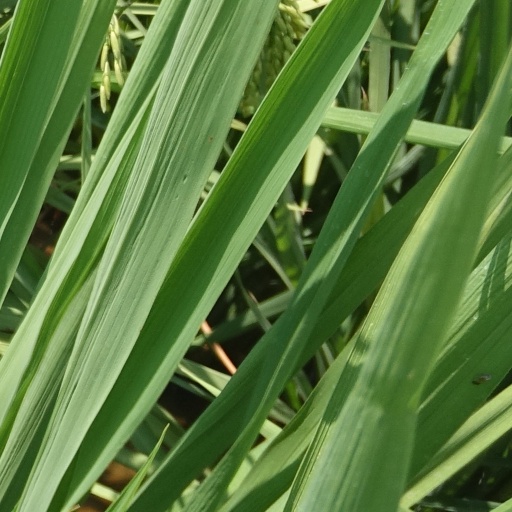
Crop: rice